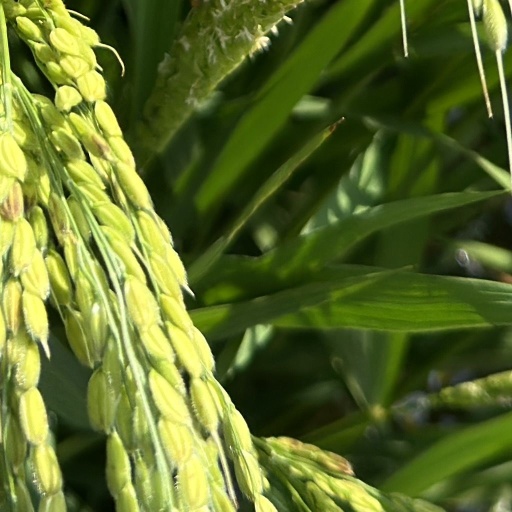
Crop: rice